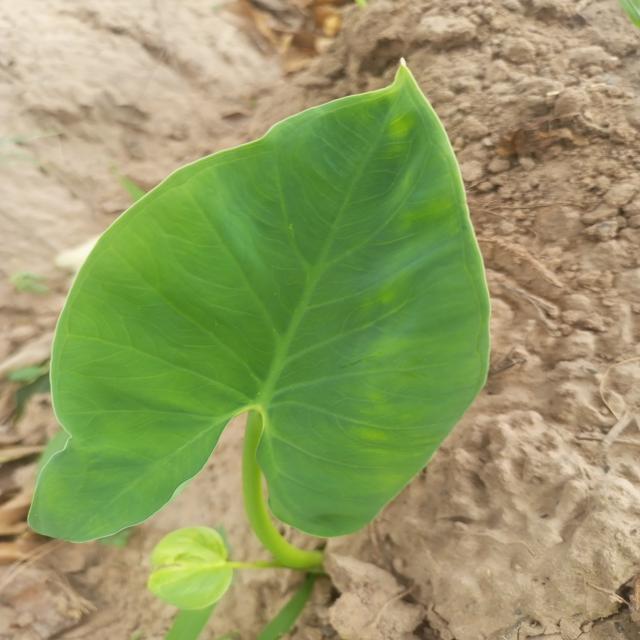
Label: Healthy